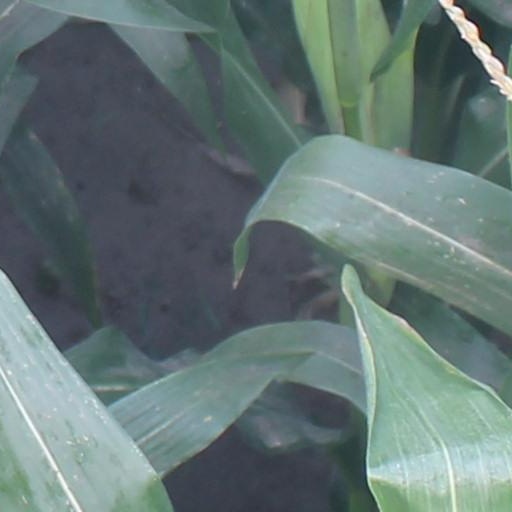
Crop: maize; corn